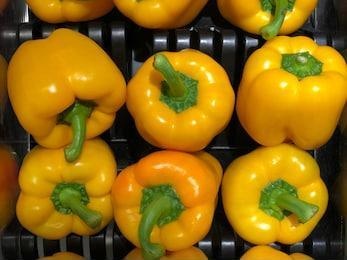
Label: capsicum